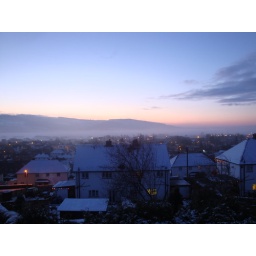
View from my bedroom window in Welshpool, Powys, Mid Wales. Friday December 25th 2009. Merry Christmas everyone!